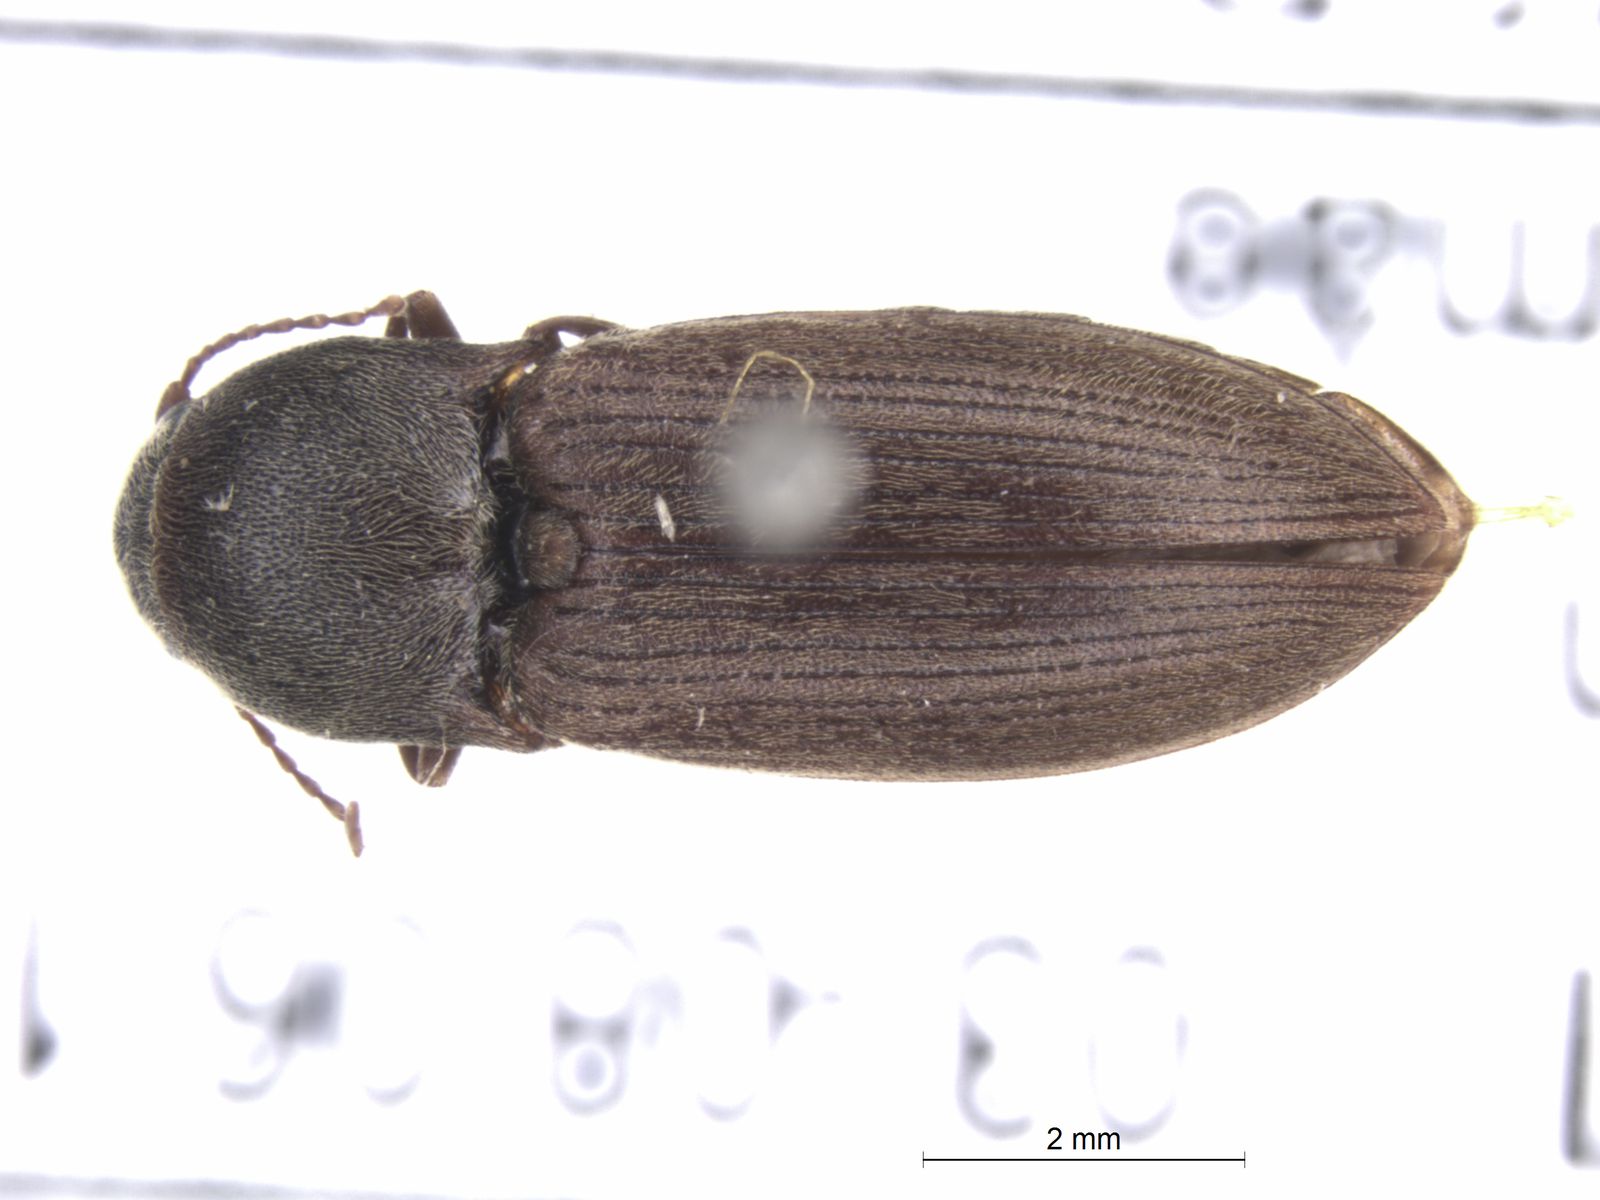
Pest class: clickbeetles_wireworms